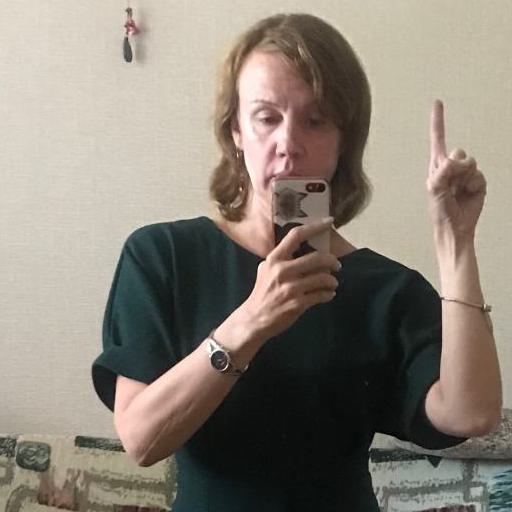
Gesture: no_gesture